Ion chromatography

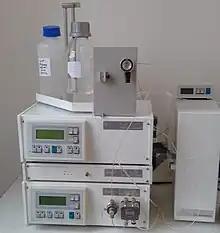
An ion chromatography system used to detect and measure cations such as sodium, ammonium and potassium in Expectorant Cough Formulations.

There has been a growing interest in the application of IC in the analysis of pharmaceutical drugs. IC is used in different aspects of product development and quality control testing. For example, IC is used to improve stabilities and solubility properties of pharmaceutical active drugs molecules as well as used to detect systems that have higher tolerance for organic solvents. IC has been used for the determination of analytes as a part of a dissolution test. For instance, calcium dissolution tests have shown that other ions present in the medium can be well resolved among themselves and also from the calcium ion. Therefore, IC has been employed in drugs in the form of tablets and capsules in order to determine the amount of drug dissolve with time. IC is also widely used for detection and quantification of excipients or inactive ingredients used in pharmaceutical formulations. Detection of sugar and sugar alcohol in such formulations through IC has been done due to these polar groups getting resolved in ion column. IC methodology also established in analysis of impurities in drug substances and products. Impurities or any components that are not part of the drug chemical entity are evaluated and they give insights about the maximum and minimum amounts of drug that should be administered in a patient per day.